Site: saxony
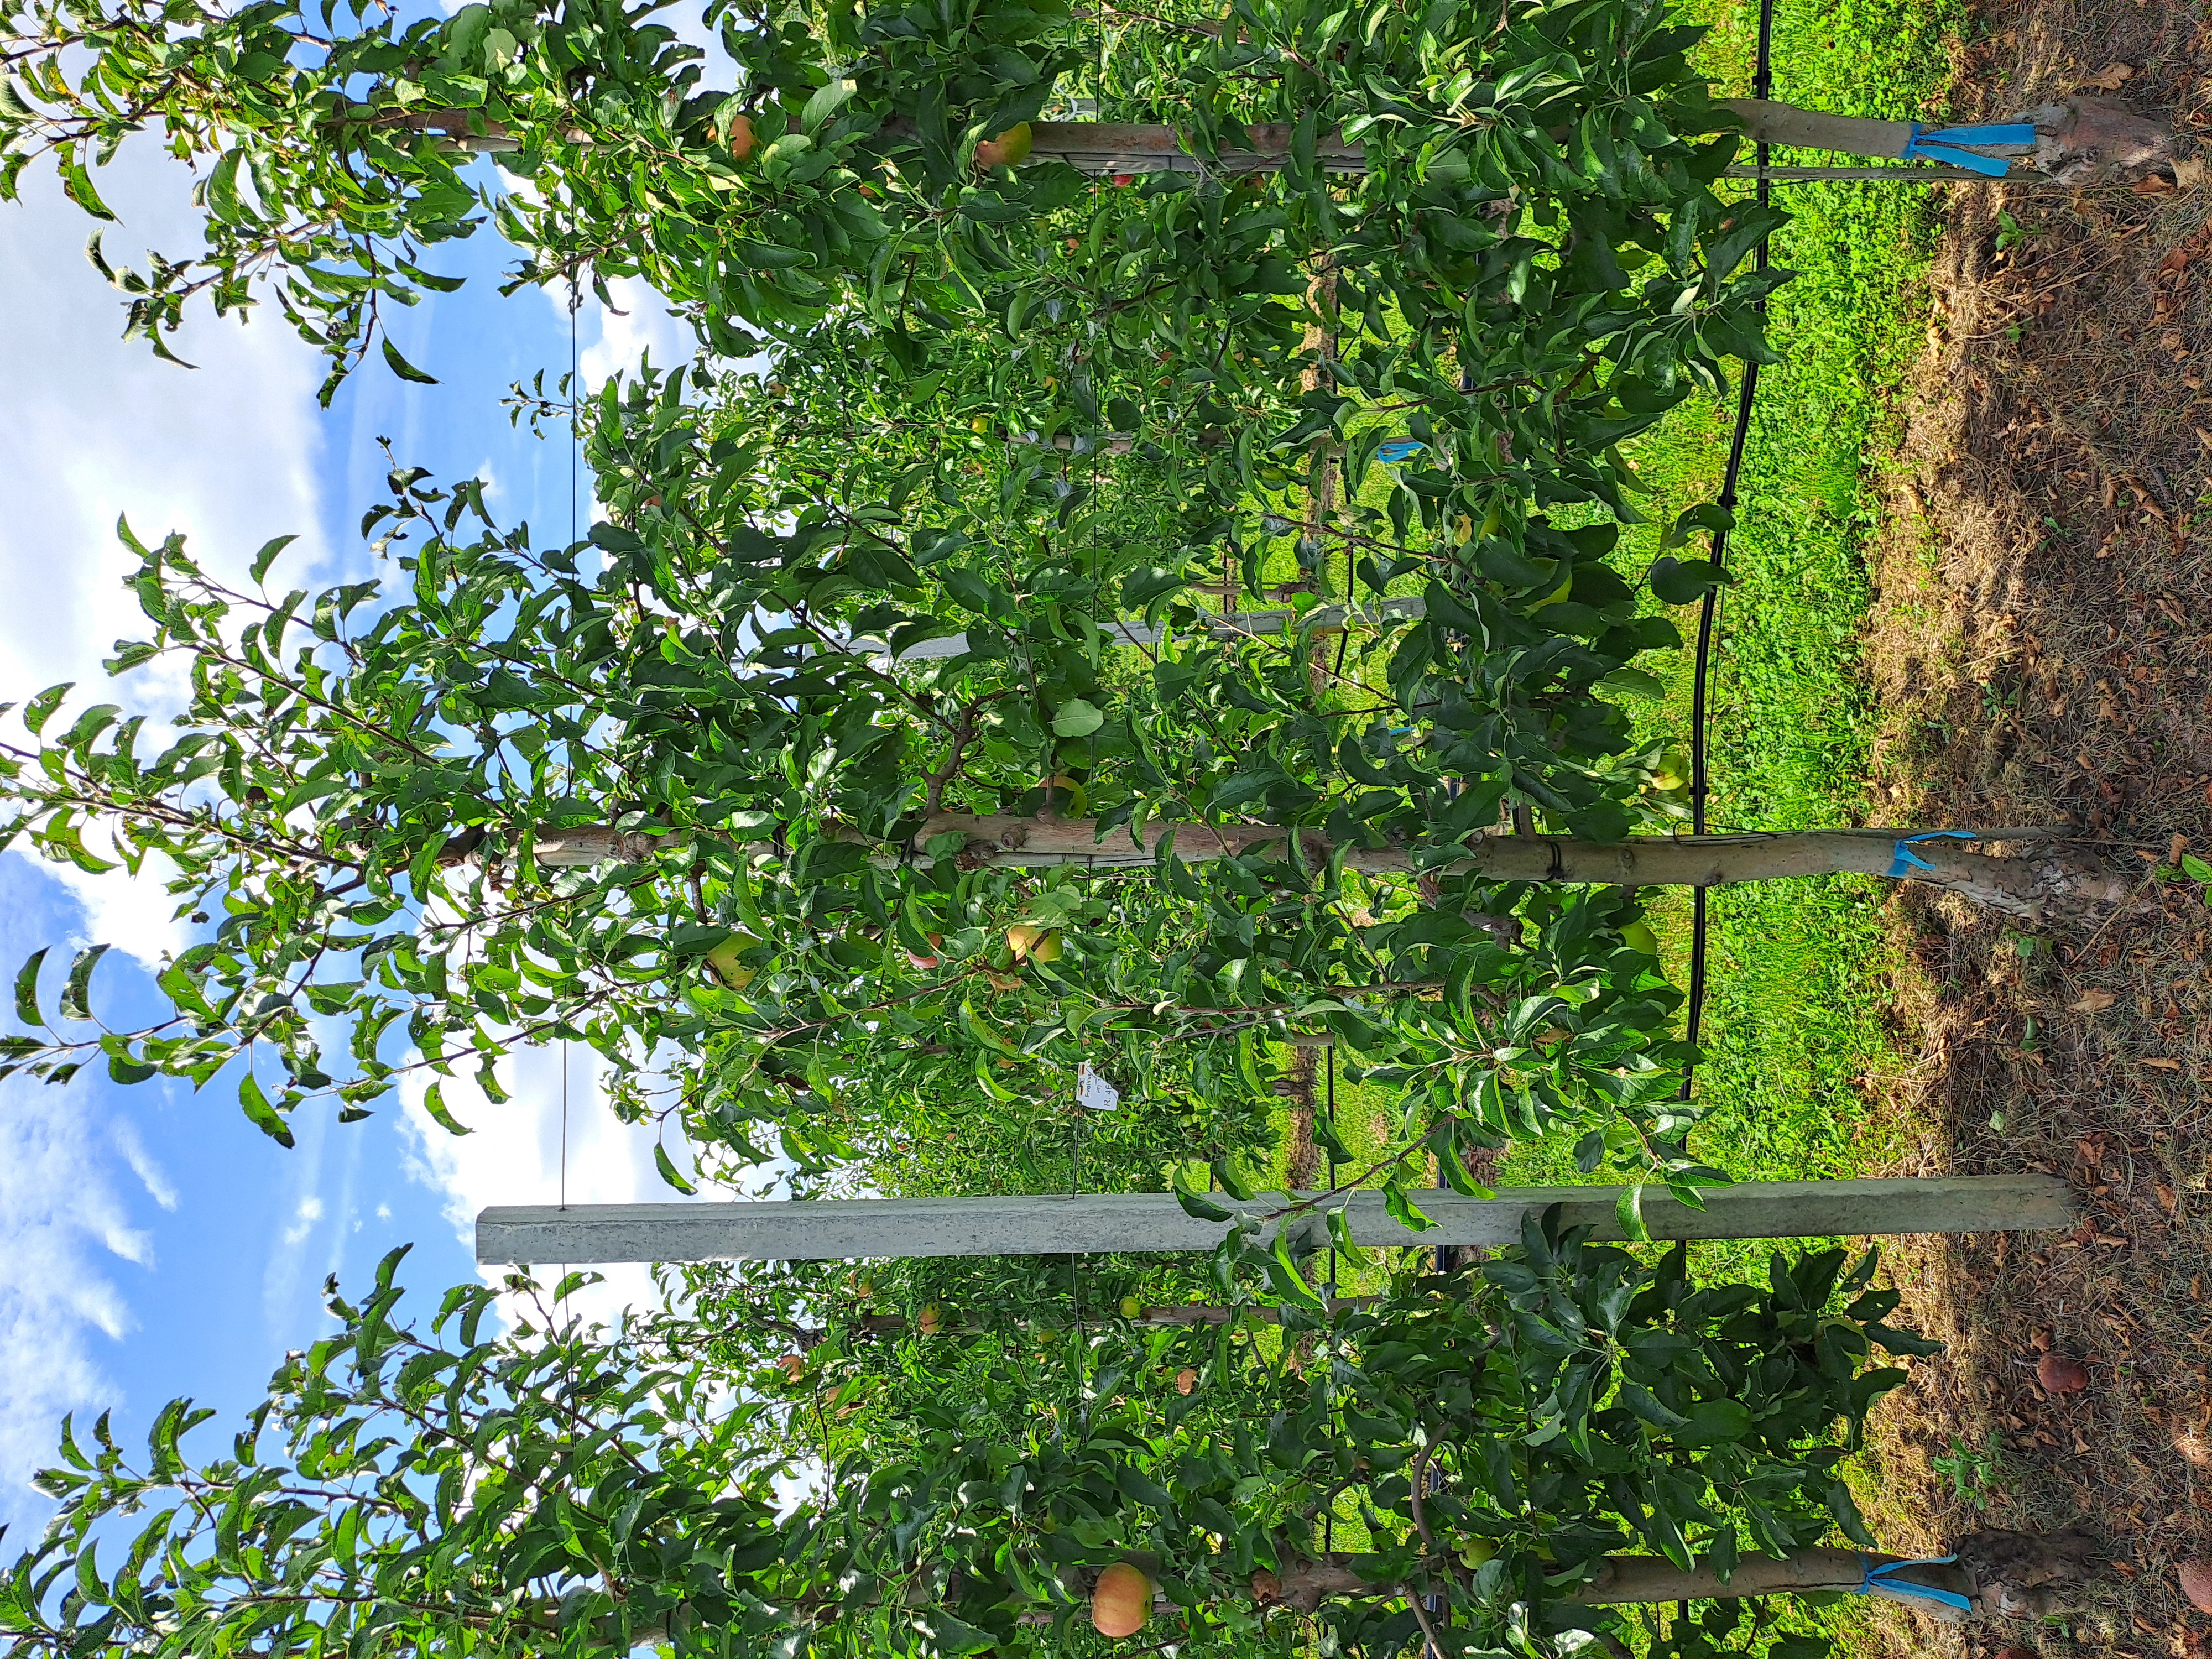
Growth stage (BBCH 85): Maturity of fruit and seed